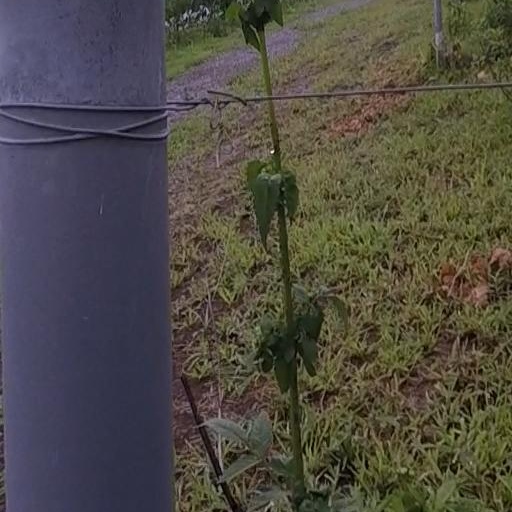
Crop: grape